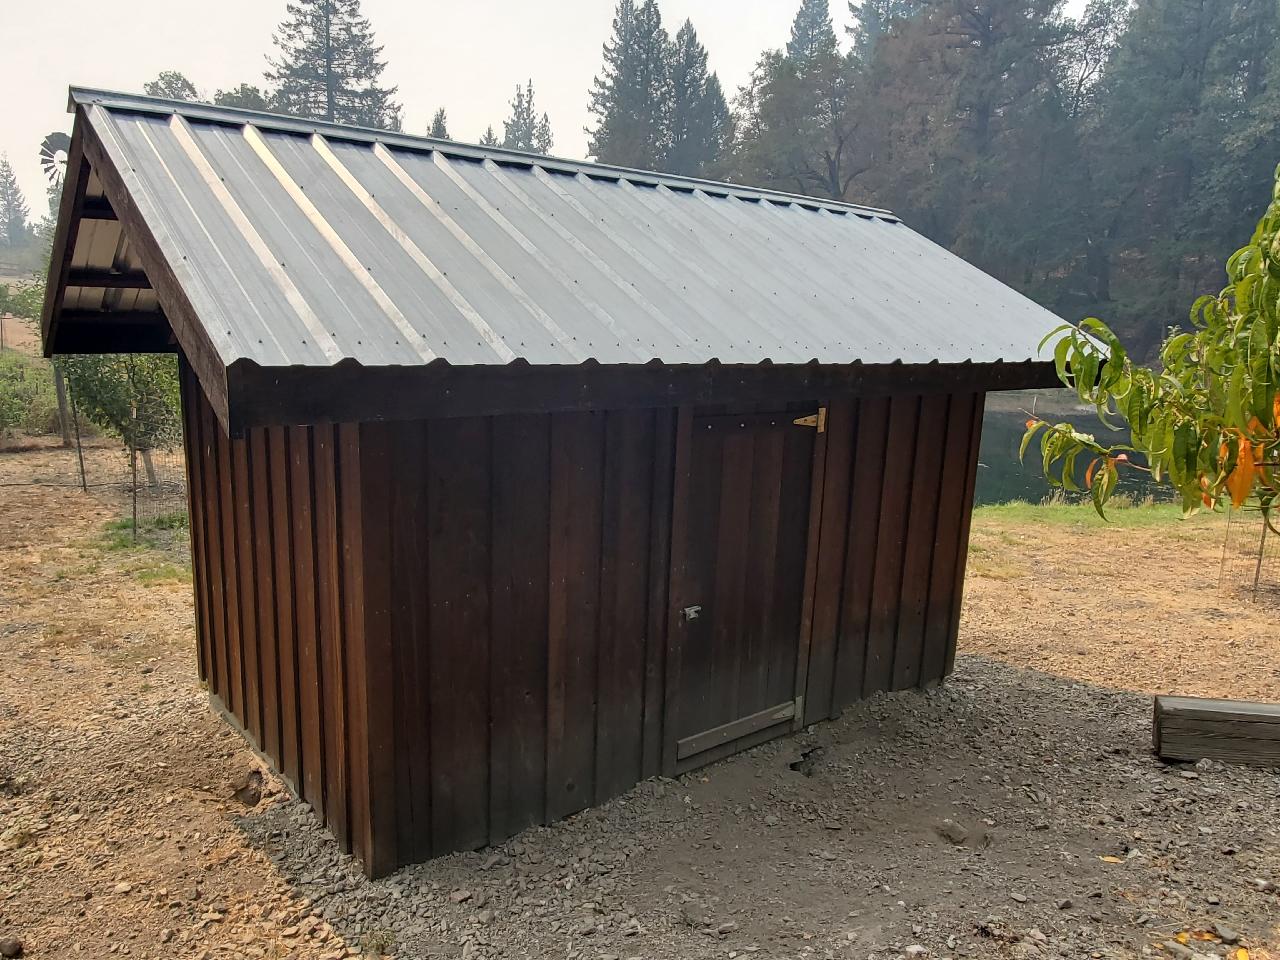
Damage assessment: no_damage